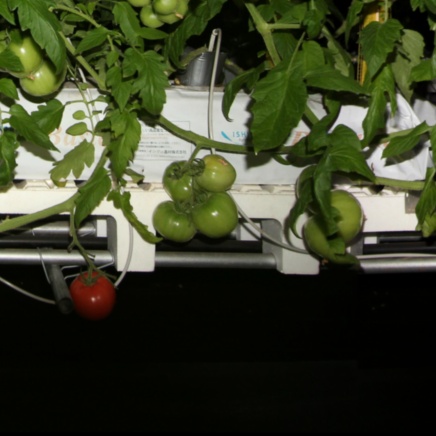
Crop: tomato